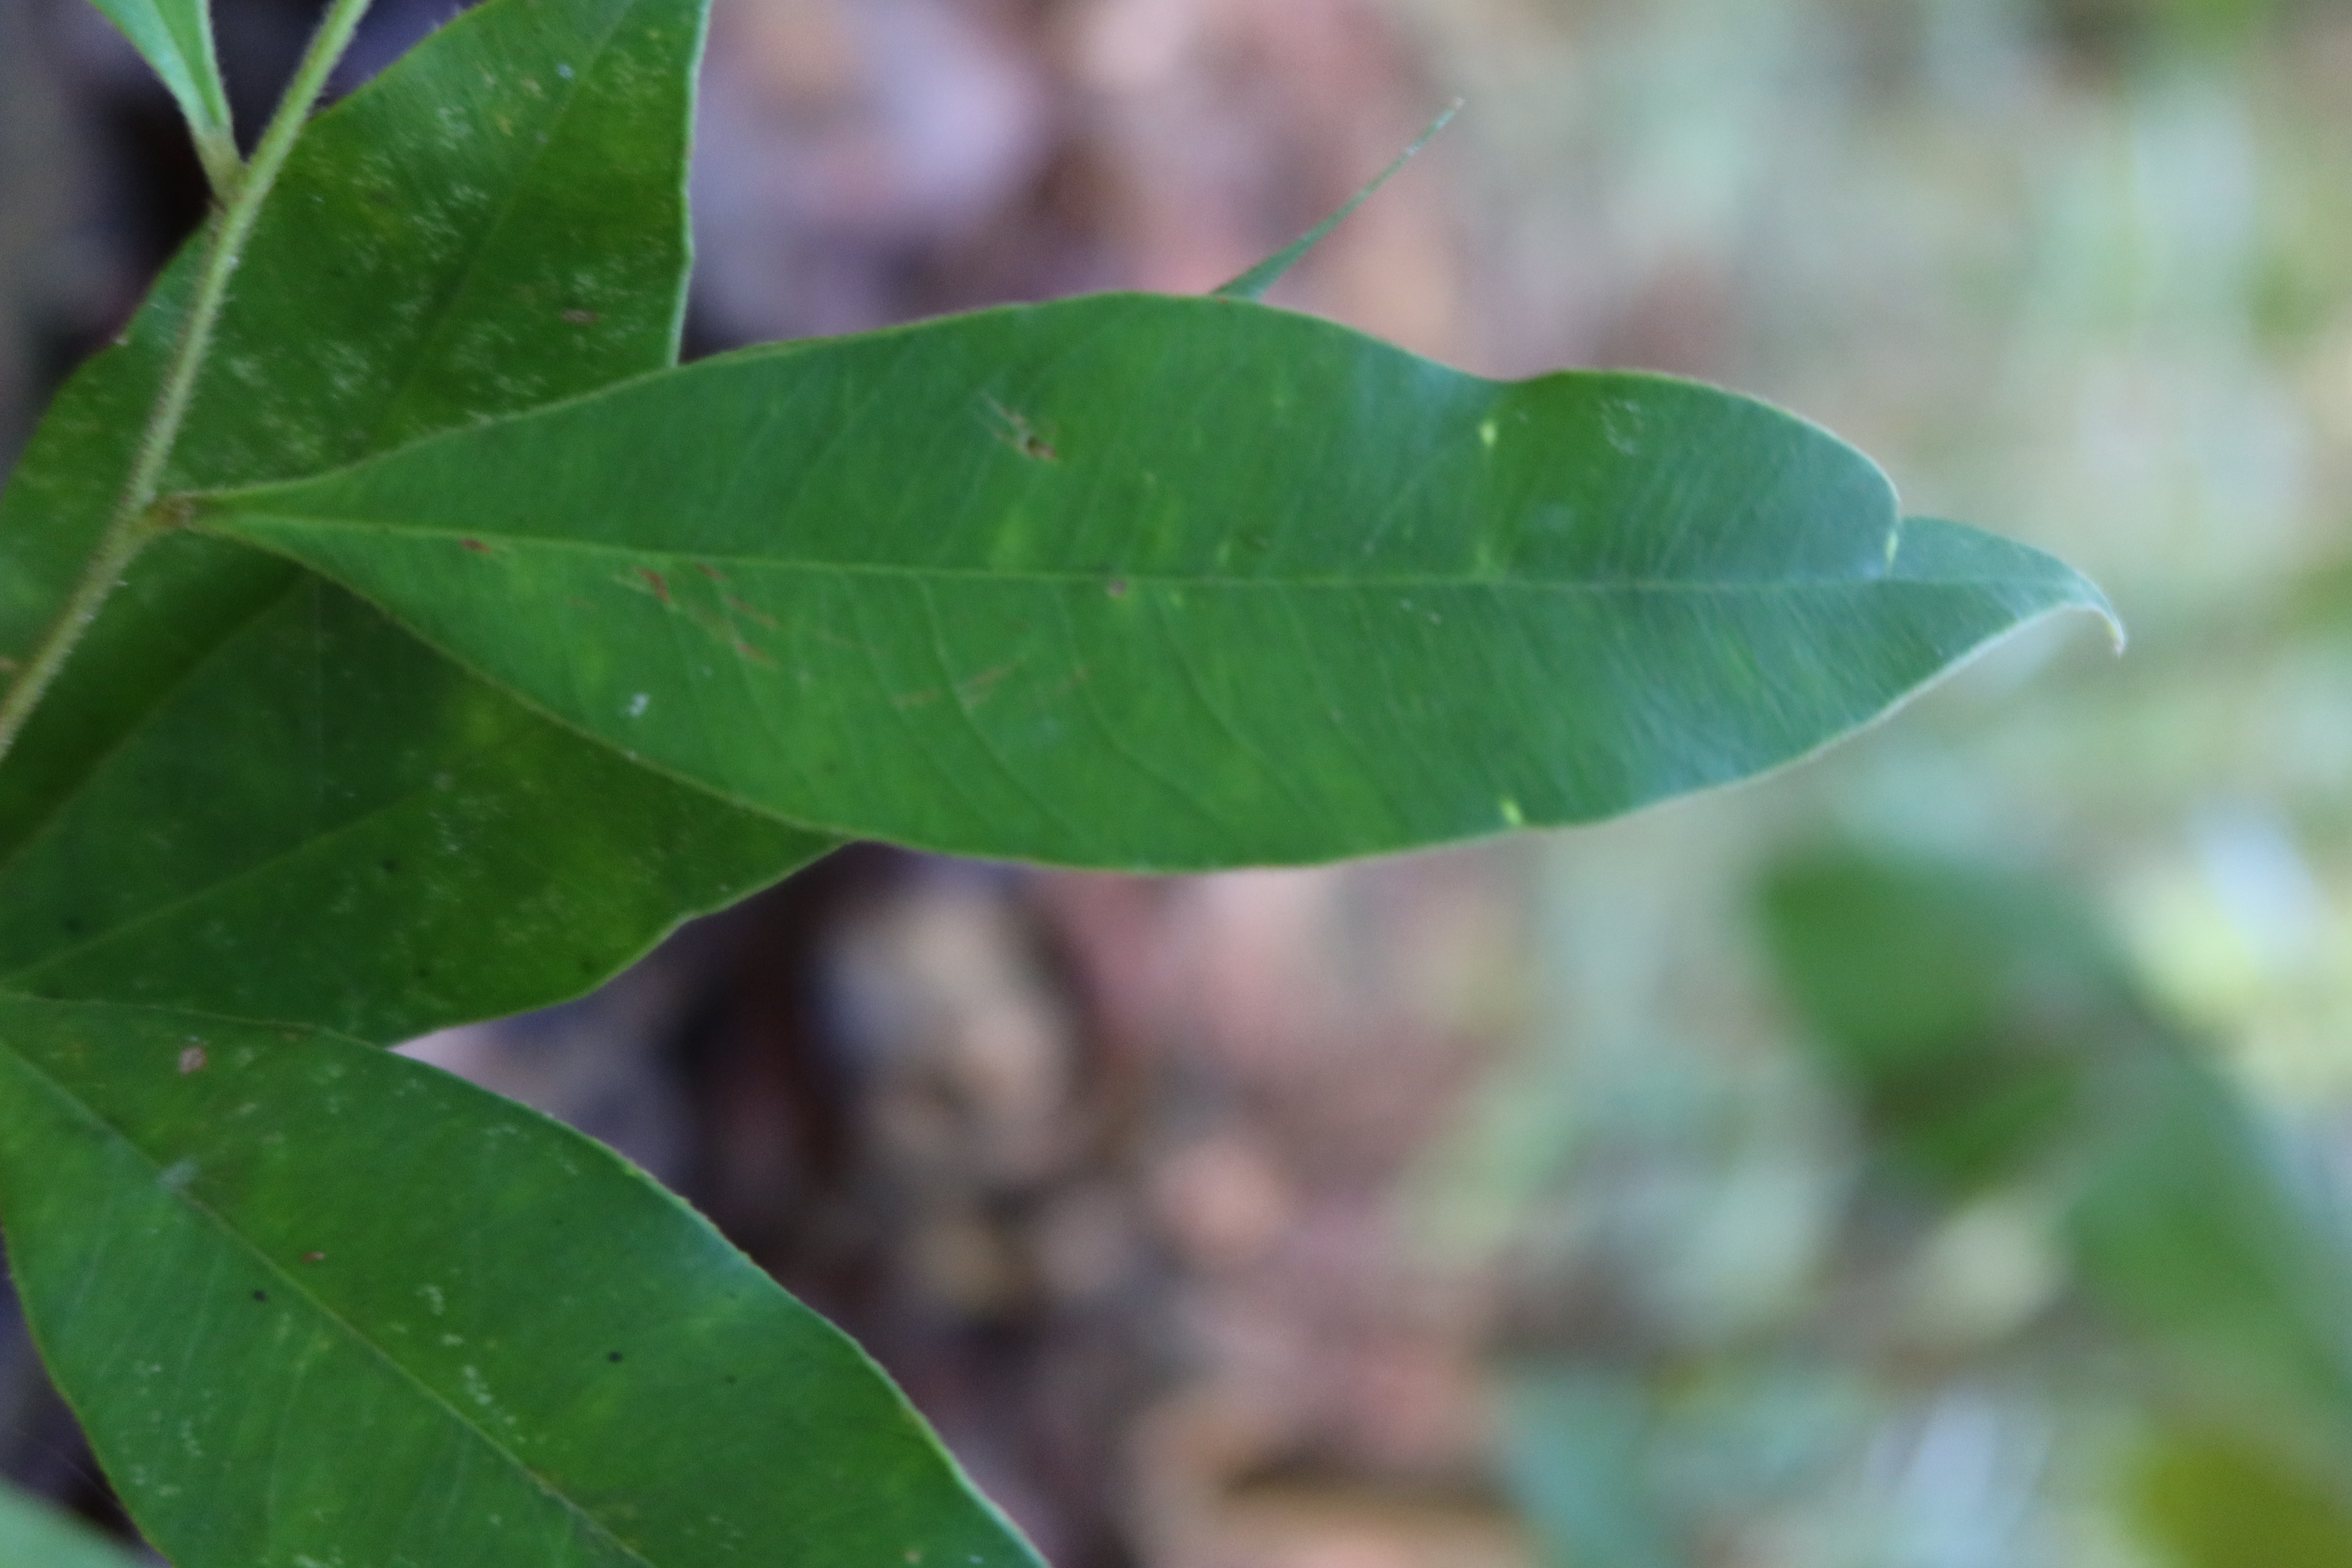
Label: Mosaic Viruses